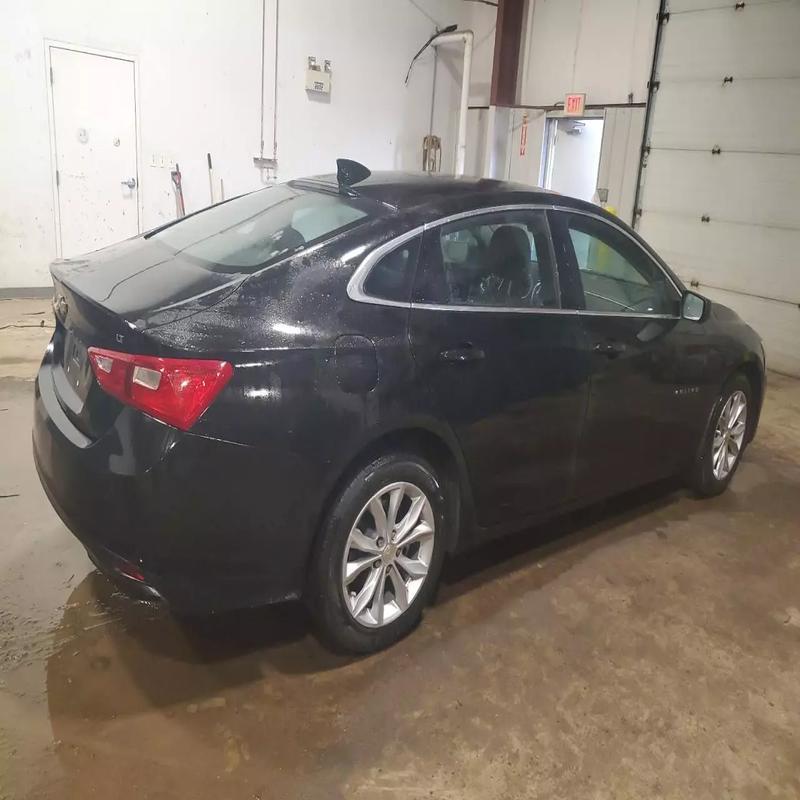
Aucun dommage détecté.
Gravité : aucun